Theodor Molien

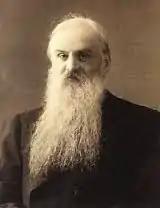
Theodor Molien (ca 1920)

Theodor Georg Andreas Molien (in Riga – 25 December 1941 in Tomsk) was a Russian mathematician of Baltic German origin. He was born in Riga, Latvia, which at that time was a part of Russian Empire. Molien studied associative algebras and polynomial invariants of finite groups.